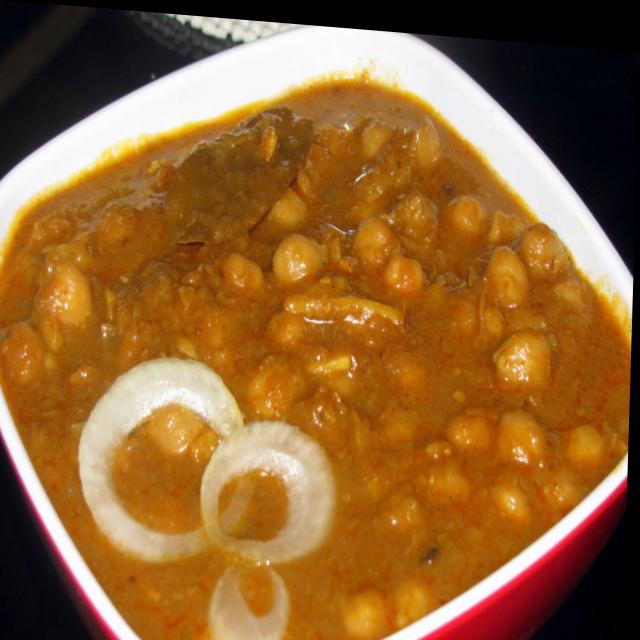
Dish: chole